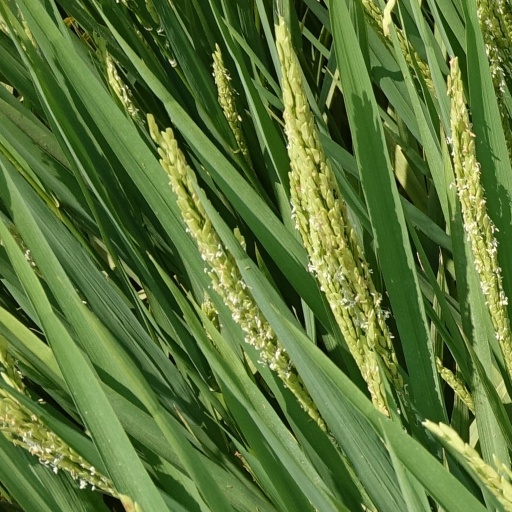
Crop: rice